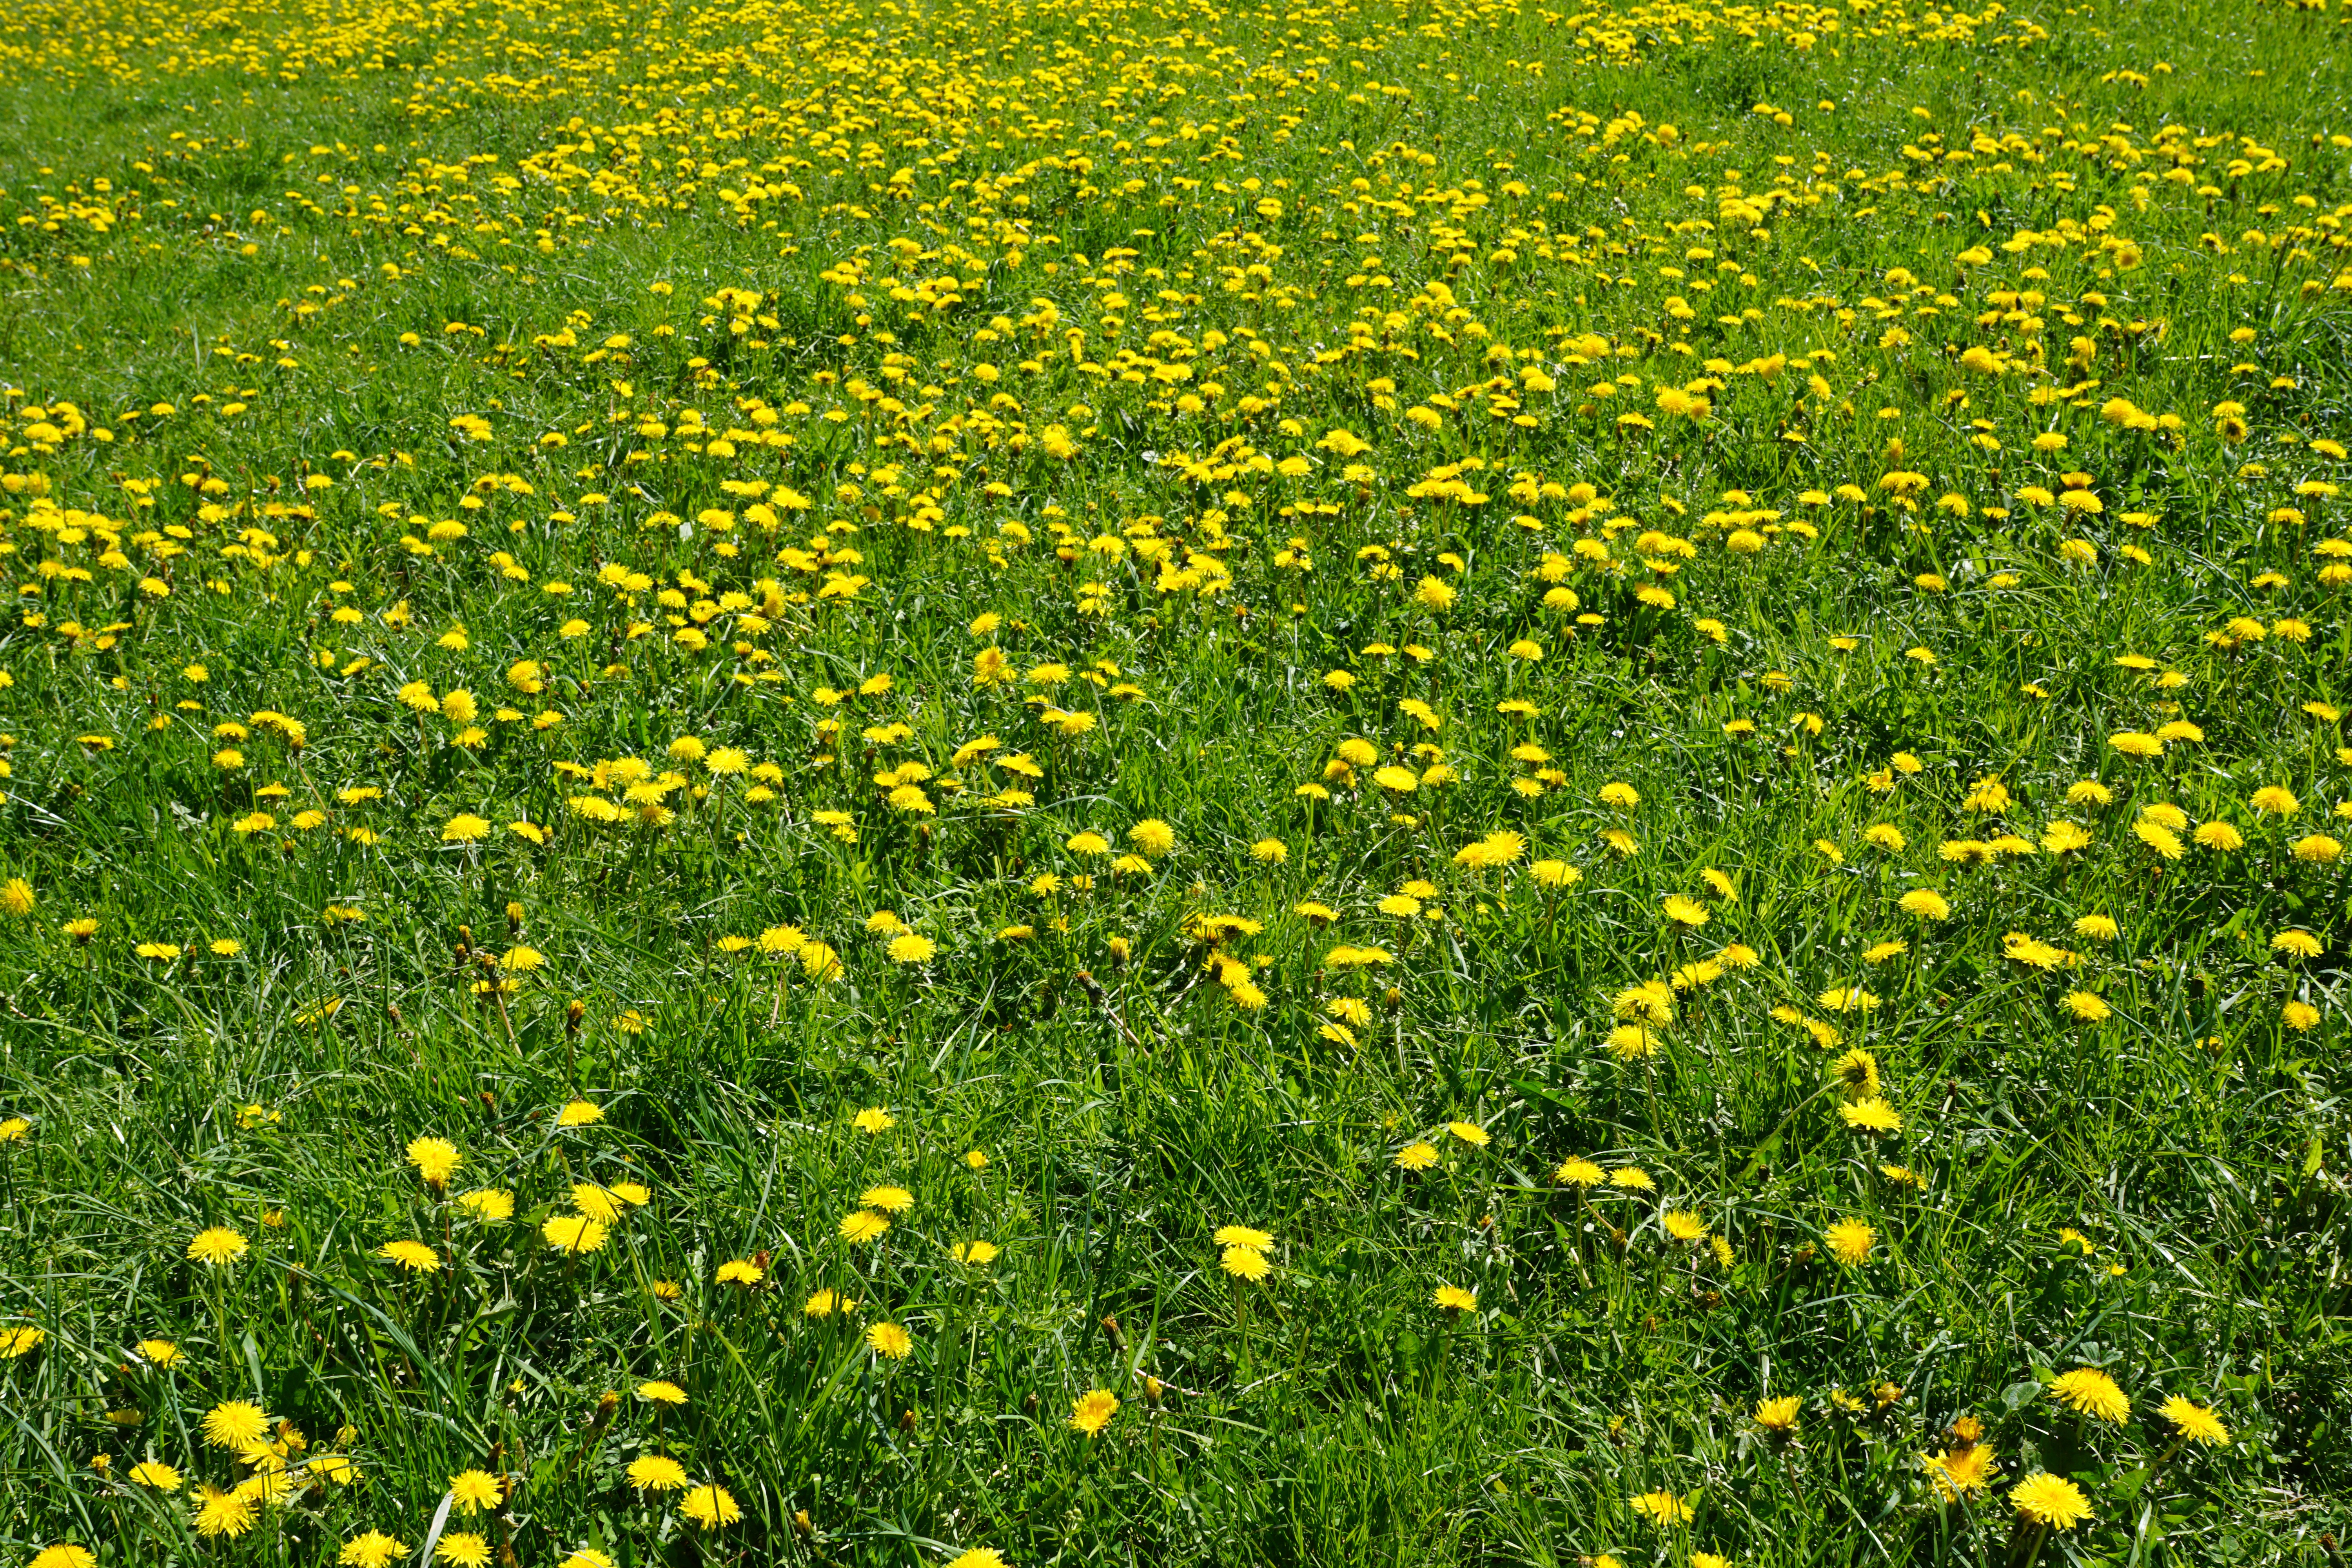
nature, grass, plant, field, lawn, meadow, dandelion, prairie, sunlight, flower, green, pasture, yellow, plain, rapeseed, wildflower, grassland, habitat, ecosystem, flowering plant, daisy family, natural environment, land plant, chamaemelum nobile